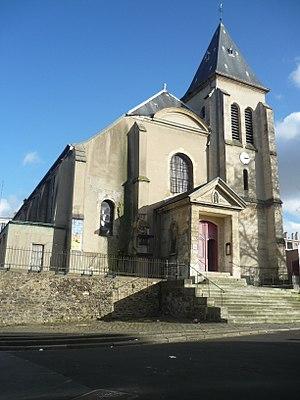
L'église de Pantin.